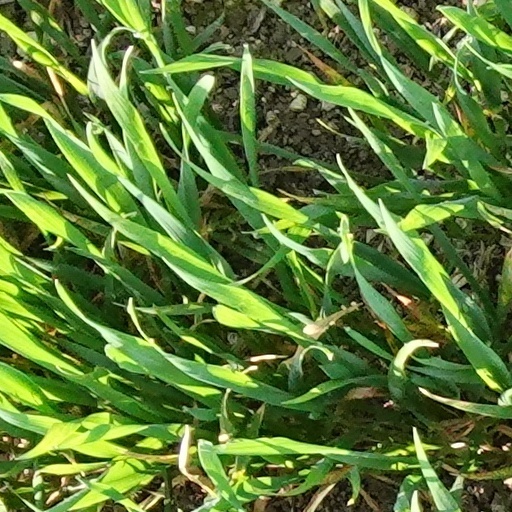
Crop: wheat